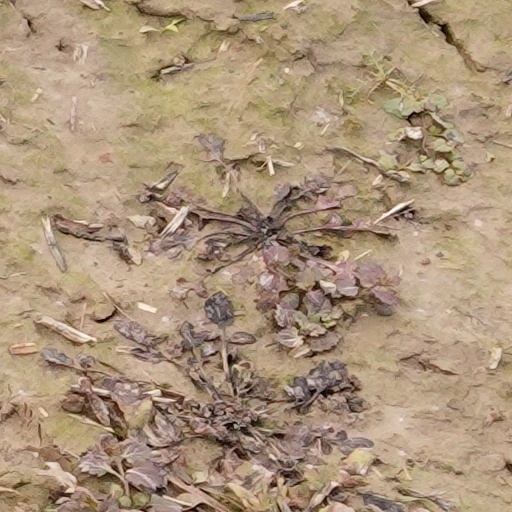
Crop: wheat